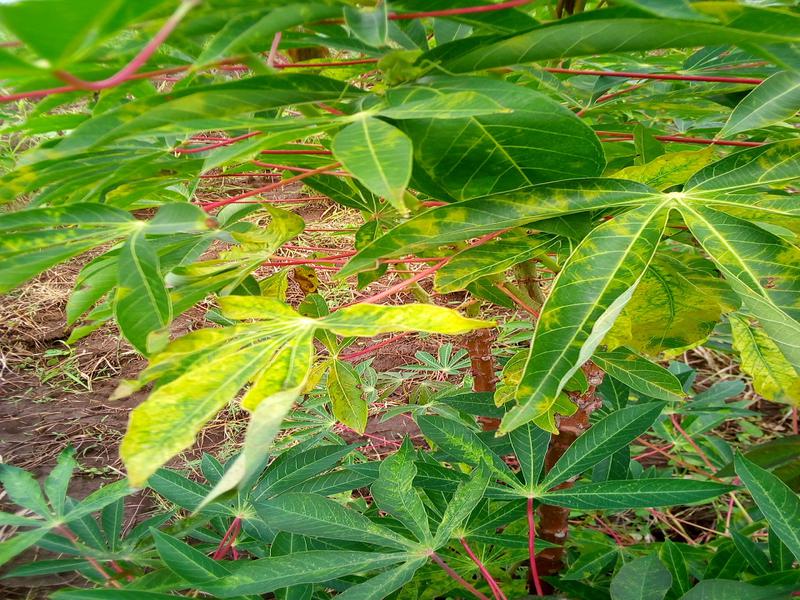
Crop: cassava
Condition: brown_streak_disease